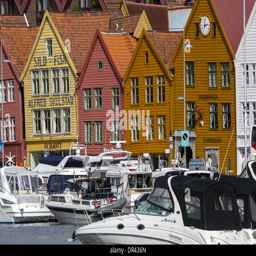
waterfront and the old town